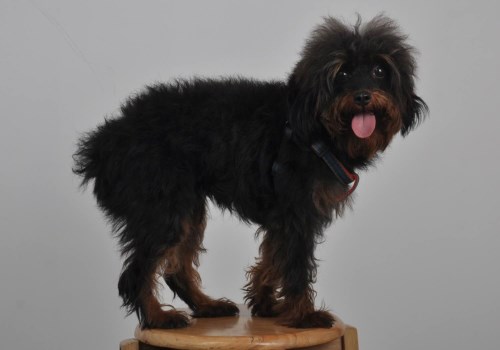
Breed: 2342-n000102-miniature_schnauzer